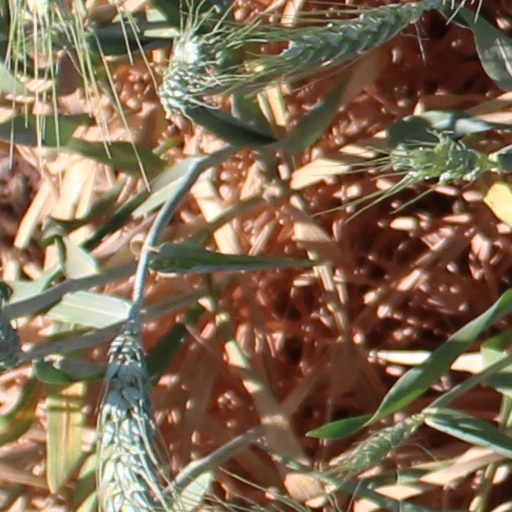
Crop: wheat